Lee Grant (footballer, born 1983)

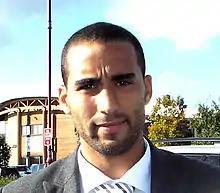
Grant in 2006

Lee Anderson Grant (born 27 January 1983) is an English football coach and former professional footballer, who is manager of club Huddersfield Town.